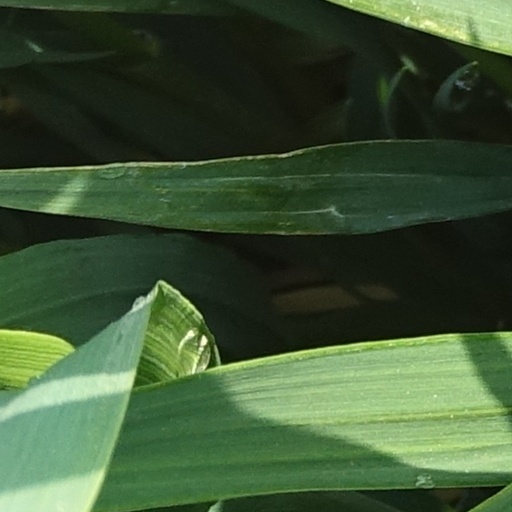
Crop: wheat